USB hub

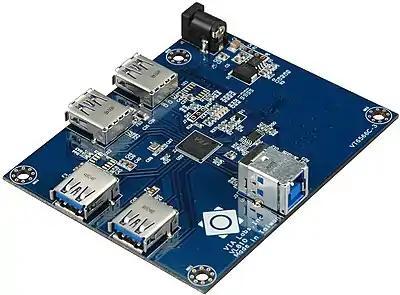
Hub Demo Board from VIA shows all internal components of a hub

To allow high-speed (USB 2.0) devices to operate in their fastest mode, all hubs between the devices and the computer must be high-speed. High-speed devices should fall back to full-speed (USB 1.1) when plugged into a full-speed hub (or connected to an older full-speed computer port). While high-speed hubs can communicate at all device speeds, low- and full-speed traffic is combined and segregated from high-speed traffic through a transaction translator. Each transaction translator segregates lower speed traffic into its own pool, essentially creating a virtual full-speed bus. Some designs use a single transaction translator (STT), while other designs have multiple translators (MTT). Having multiple translators is a significant benefit when one connects multiple high-bandwidth full-speed devices.